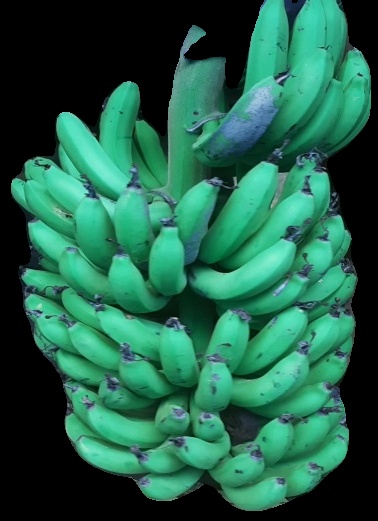
Variety: pachbale
Grade: grade1